Sardanapalus (play)

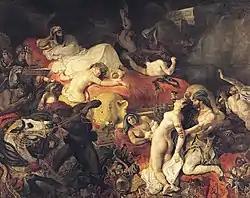
"La Mort de Sardanapale" (Delacroix, 1827–28)

Byron's "Sardanapalus" was one of the literary sources–others include Diodorus Siculus and the Roman historian Quintus Curtius Rufus–of Eugène Delacroix' major historical painting "La Mort de Sardanapale", completed between November 1827 and January 1828. It depicts the Assyrian king preparing for death surrounded by concubines, rather than in the company of Myrrha alone as Byron would have it. Thereafter the death of Sardanapalus became a favourite subject for composers, especially in France. In 1830 competitors for the Paris Conservatoire's Prix de Rome were given J.-F. Gail's "La Mort de Sardanapale", a text based on Byron's play and Delacroix' painting, to set as a cantata. Hector Berlioz, in his fourth attempt on the prize, took the first prize.